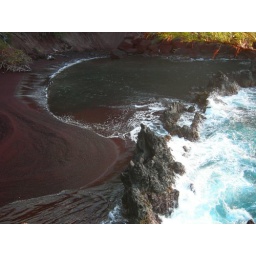
Magical secret hippy red sand beach in Hana.